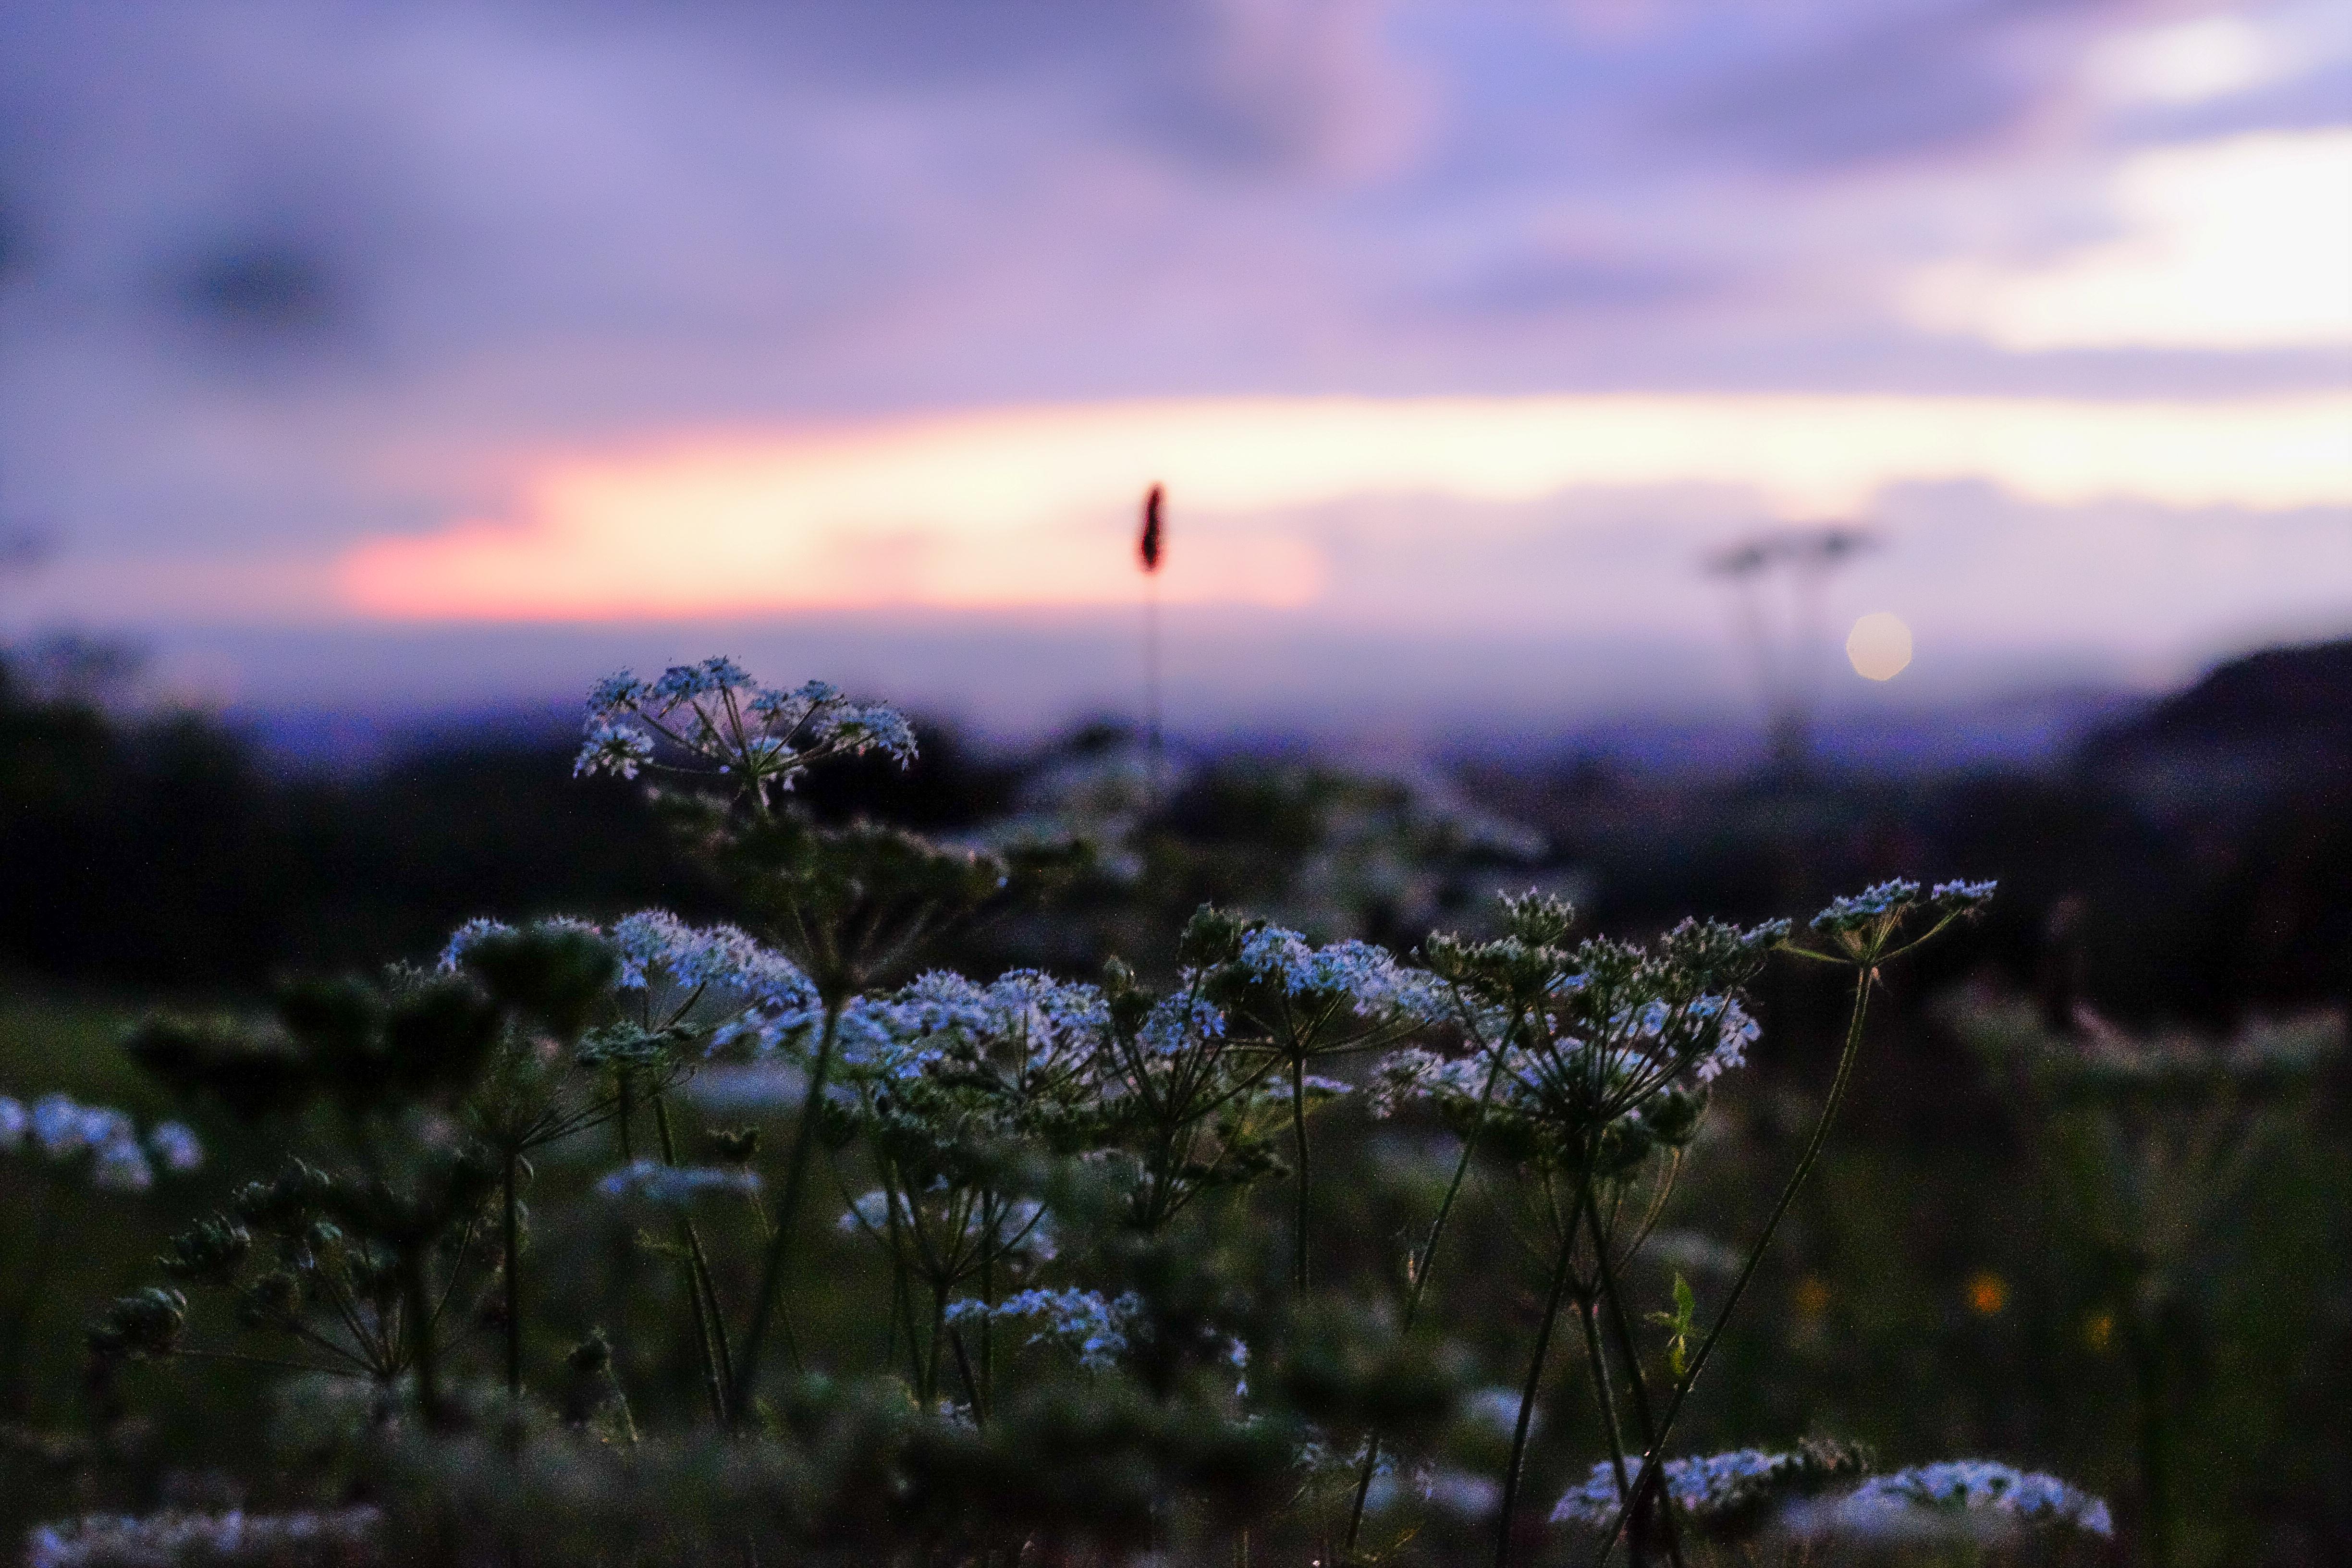
landscape, tree, nature, horizon, light, cloud, sky, sunrise, sunset, night, sunlight, morning, hill, flower, dawn, dusk, evening, reflection, darkness, colour, landschaft, nacht, abend, sonnenuntergang, bluehour, bayern, blauestunde, bavaria, farbe, nightfall, dunkelheit, oberpfalz, meteorological phenomenon, atmospheric phenomenon